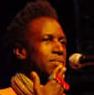
Age: 34